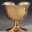
Label: cup